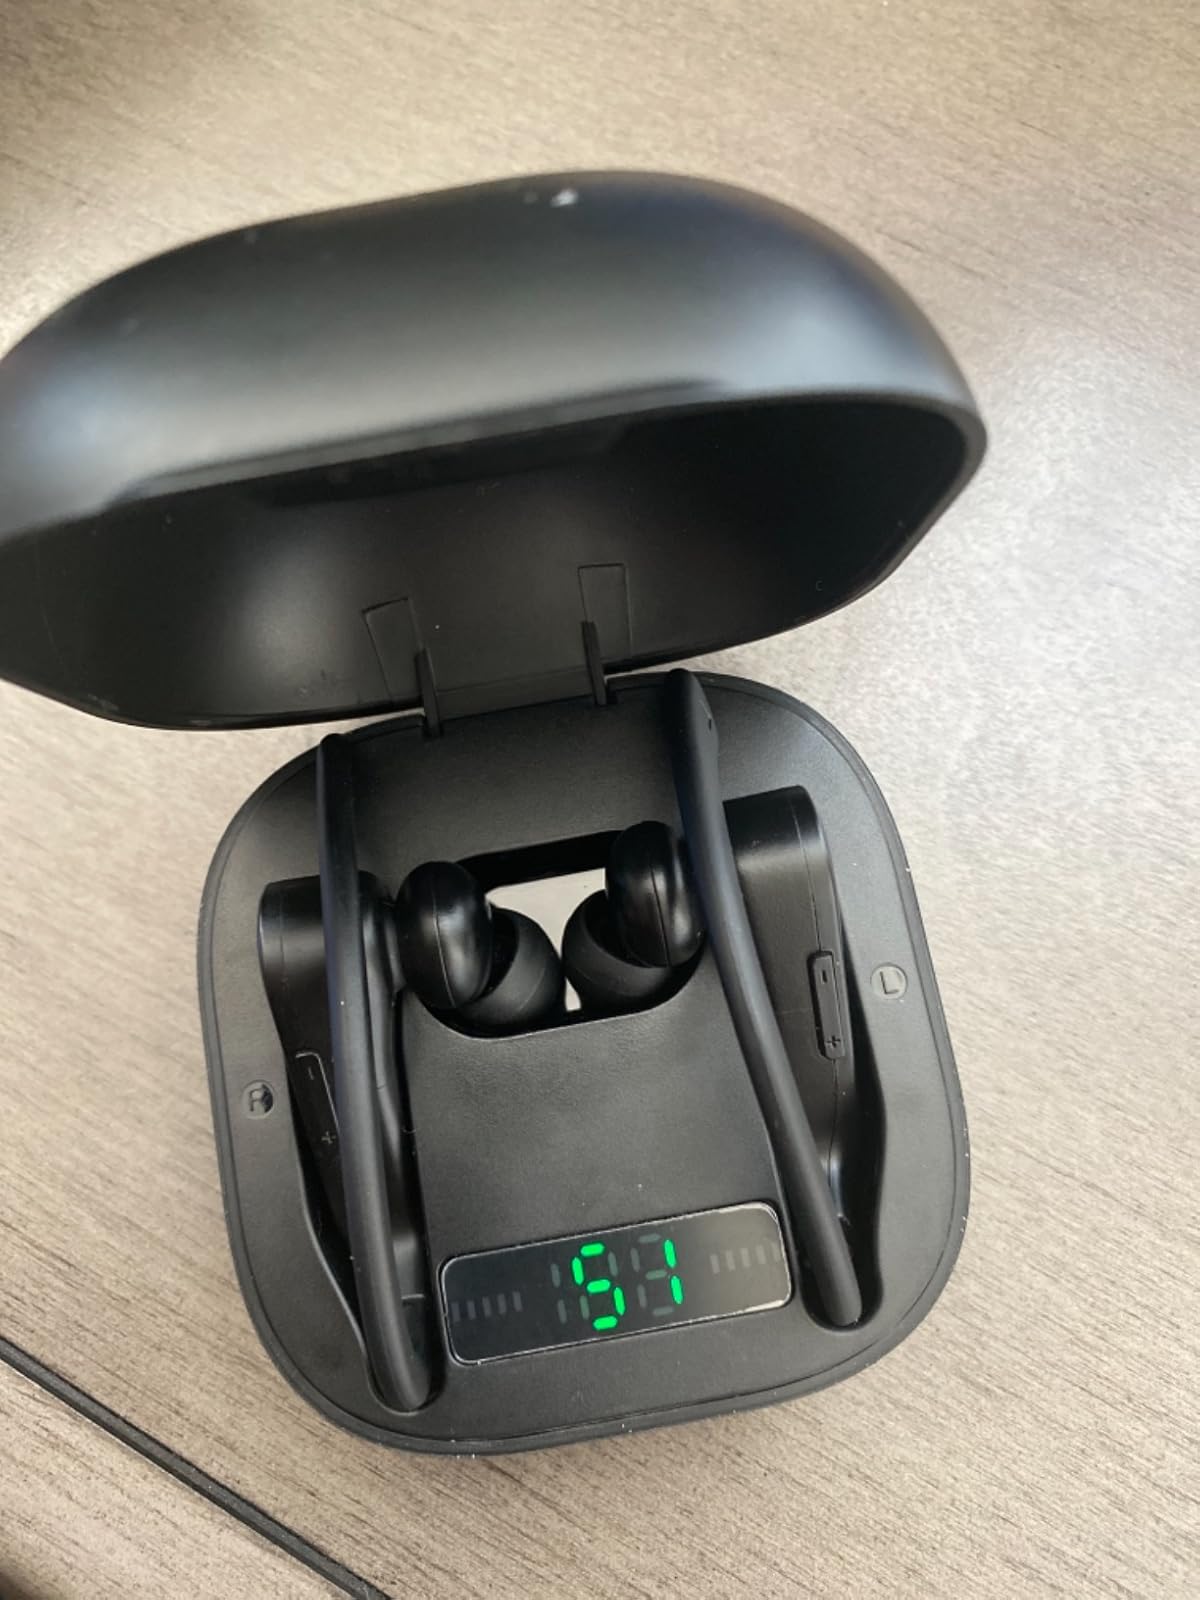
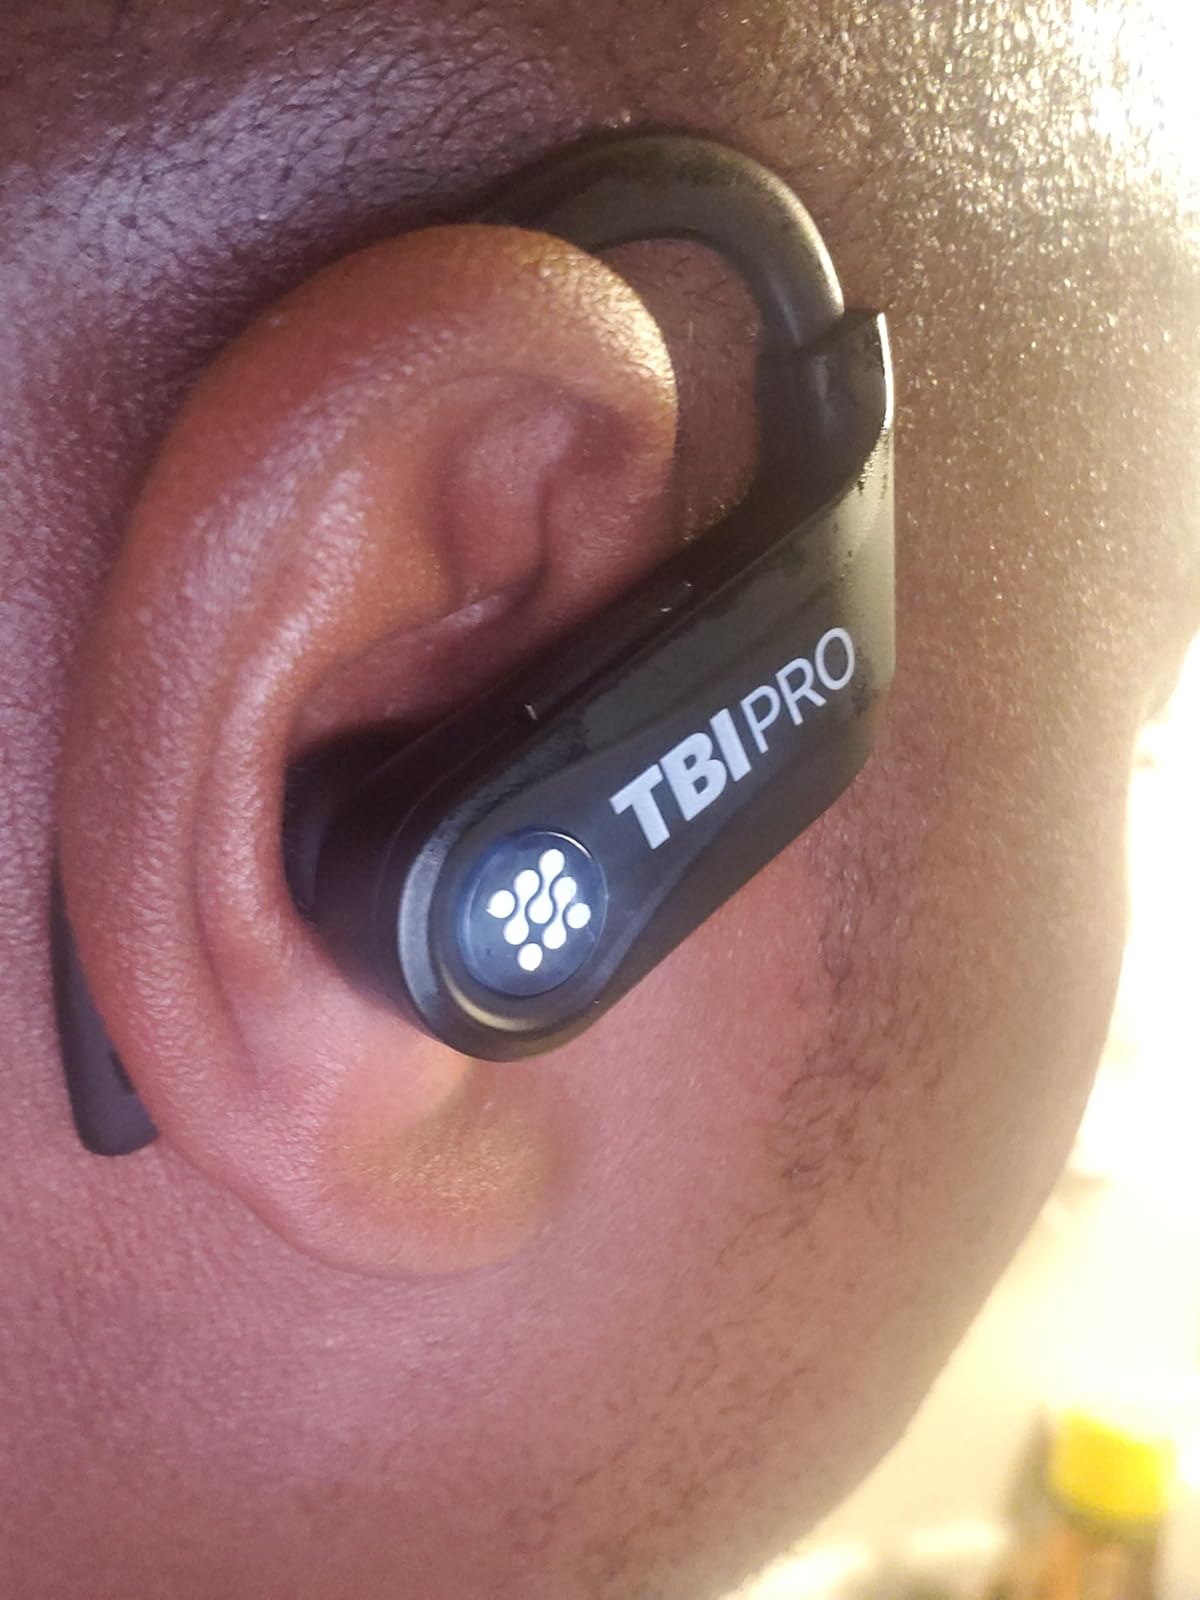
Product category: earbuds
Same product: yes